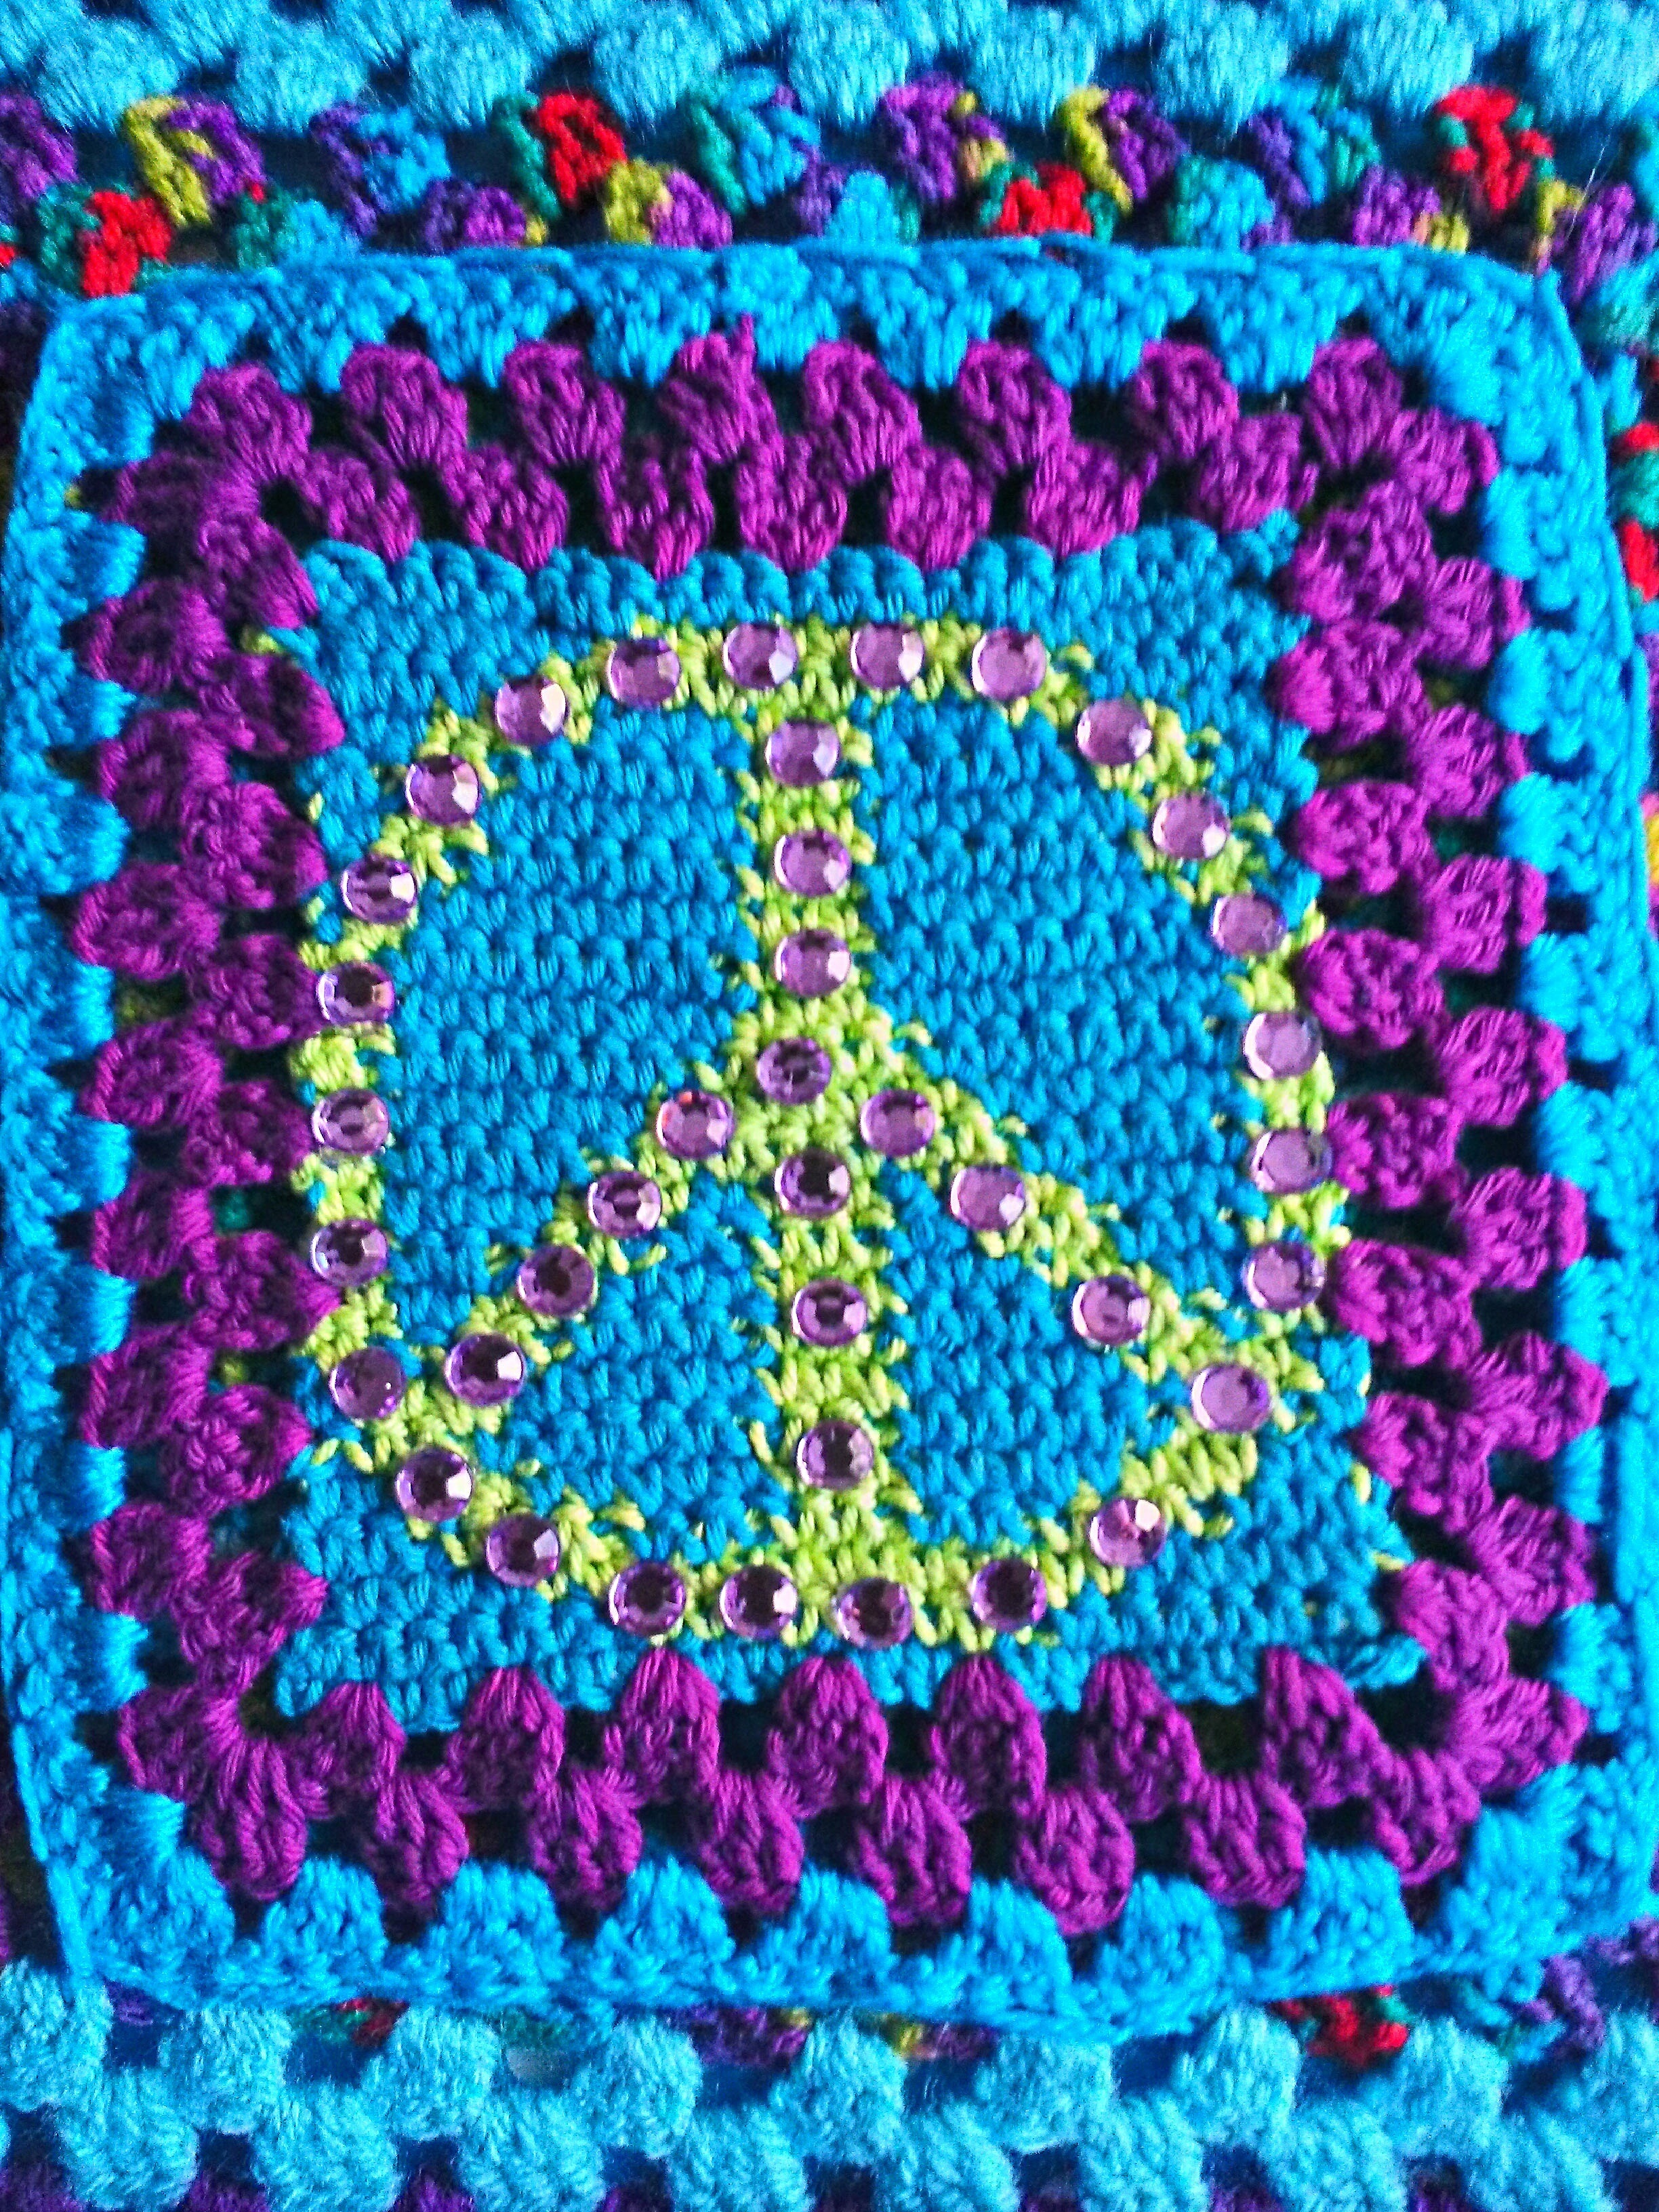
creative, decoration, pattern, color, colorful, wool, circle, thread, crochet, textile, art, background, design, cotton, hobby, hand labor, cat's cradle